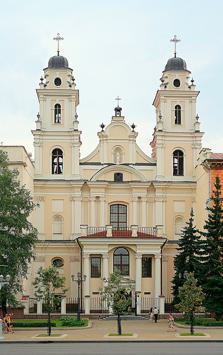
Building: Cathedral of the Holy Name of Saint Virgin Mary
Country: Belarus
Year built: 1710
Roman Catholic cathedral in Minsk, Belarus Cathedral of the Holy Name of Saint Virgin Mary Архікатэдральны касцёл Імя Найсвяцейшай Панны Марыі The Cathedral of the Holy Name of Saint Virgin Mary Religion Affiliation Roman Catholic Year consecrated 1710 Location Location Minsk , Belarus Geographic coordinates 53°54′11.33″N 27°33′15.85″E / 53.9031472°N 27.5544028°E / 53.9031472; 27.5544028 Architecture Type Cathedral Style Baroque Completed 1710 Website http://www.katedra.by Cathedral of the Holy Name of Mary ( Belarusian : Архікатэдральны касцёл Найсвяцейшага Імя Найсвяцейшай Панны Марыі , Polish : Archikatedra Najświętszego Imienia Najświętszej Maryi Panny , Archikatedralny kascioł  Imia Najsviaciejšaj  Panny Maryi ) is a Roman Catholic baroque cathedral in Minsk . It is the seat of the Roman Catholic Archdiocese of Minsk-Mohilev . It was built under the Polish rule in 1710 as a church for the Jesuit College in Minsk until 1773 when pope Clement XIV suppressed the Jesuit Order. In 1793, after the Russian conquest of Belarusian part of the Polish–Lithuanian Commonwealth , the church got a local status. Soon, after creation of the Minsk diocese , the church became the local cathedral. The cathedral was heavily damaged in a fire in 1797, but was later fully renewed. In 1869, the Minsk diocese was liquidated and the church returned to parish status. In November 1917, the diocese was restored; Zygmunt Łoziński was appointed as a bishop. In 1920, Łoziński was arrested by Soviet authorities, the cathedral was closed down in 1934. During the Second World War , the Germans allowed the cathedral to function again, but after the war it was again closed down by the Soviets. In 1951, the cathedral's bell towers were intentionally destroyed by Soviet artillery and the building itself was given to the Spartak sports society. The interior, 2000s In the beginning of the 1990s, religious services started again. In 1993, the building was given back to the Roman Catholics; by 1997 it had been renovated. In 2005, the church was given a new organ manufactured in Austria. Around the same time, the frescoes created in the 18th century were also restored. See also List of Jesuit sites External links Media related to Archcathedral of Name of the Blessed Virgin Mary, Minsk at Wikimedia Commons The Cathedral's official website v t e Catholic Church in Belarus Episcopal Conference of Belarus Dioceses Archdiocese of Minsk–Mohilev Diocese of Grodno Diocese of Pinsk Diocese of Vitebsk Churches Cathedrals : Cathedral of the Holy Name of Saint Virgin Mary Co-Cathedral of the Assumption of the Virgin and St. Stanislaus, Mogilev St. Francis Xavier Cathedral, Grodno Cathedral Basilica of the Assumption of the Blessed Virgin Mary, Pinsk Cathedral of the Merciful Jesus, Vitebsk Old Cathedral of St. Barbara and St. Paul, Vitebsk Churches : Church of the Assumption of the Blessed Virgin Mary, Budslau St. Mary's Church, Grodno Church of Saint John the Baptist, Kamai Church of Holy Trinity, Minsk Church of Saints Simon and Helena, Minsk St. Nicholas' Church, Mir Transfiguration Church, Navahrudak Corpus Christi Church, Nesvizh Church of the Assumption, Pruzhany Church of the Holy Trinity, Hyervyaty Church of Mother of God of the Rosary, Soly Former dioceses Archdiocese of Mohilev Archeparchy of Polotsk–Vitebsk Eparchy of Volodymyr–Brest Apostolic Exarchate of Belarus Belarusian Byzantine Belarusian Greek Catholic Church Leo Garoshka Ceslaus Sipovich Alexander Nadson Sergiusz Gajek Relations Apostolic Nunciature to Belarus Archbishop Ante Jozić See also Byaroza Monastery Caritas Belarus Church of St Cyril of Turau, London Our Lady of Budslau Kalvaryja Ruthenian Uniate Church Catholicism portal Belarus portal Authority control databases : Geographic Structurae This article about a building or structure in Belarus is a stub . You can help Wikipedia by expanding it . v t e